South West Coast Path

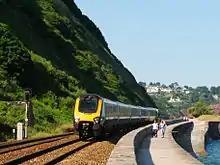
The coast path shares the South Devon Railway sea wall between Teignmouth and Dawlish Warren with long distance and Riviera Line trains

On the eastern side of Exmouth, the coast path climbs up onto the High Land of Orcombe. This is the start of the Jurassic Coast, a World Heritage Site. The next town is Budleigh Salterton, beyond which lies the River Otter. The path then skirts Chiselbury Bay and Ladram Bay towards Sidmouth which sits at the mouth of the River Sid. Access to the beach is via a wooden staircase known as Jacob's ladder. Sidmouth is surrounded by the East Devon AONB. Erosion remains a serious concern east of the mouth of the River Sid. The cliffs have been heavily eroded, threatening cliff top homes and the footpath, which passes along the tops of the cliff, around Lyme Bay, avoiding Hooken Undercliff towards Branscombe. The path then follows Seaton Bay past Beer, with Beer Quarry Caves a man-made cave complex, resulting from the quarrying of Beer stone and Seaton before going through the Axmouth to Lyme Regis Undercliff SSSI and NNR and crossing the border into Dorset shortly before reaching Lyme Regis.